Double-blind frequency-resolved optical gating

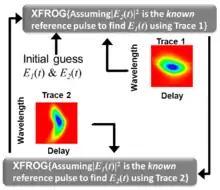
Retrieval algorithm flow chart for DB PG FROG

Pulse pairs with Time Bandwidth Products (TBP) ranging from 1 to 6 and also different wavelengths have been measured and retrieved experimentally using DB PG FROG. These measurements demonstrated that the DB FROG retrieval algorithm is capable of ignoring experimental noise and various inevitable non-physical details in the recorded traces and that it returns the correct retrieved pulse.